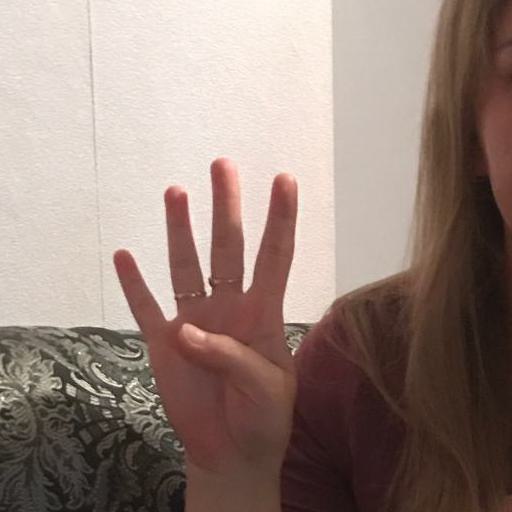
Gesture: four